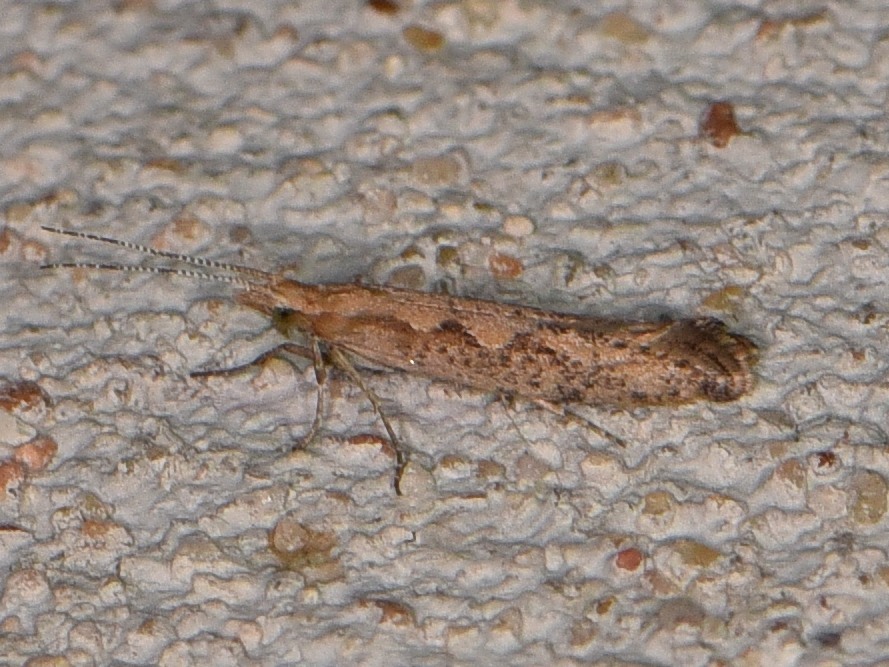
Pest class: diamondback_moth